Sawahlunto

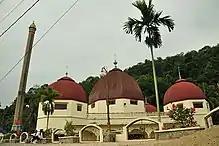
Grand Mosque of Sawahlunto

The majority of the population of Sawahlunto City embraces Islam. Most of its adherents are Minangkabau people. Other religions practiced in this city are Christianity, Hinduism, and Confucianism, most of which are adhered to by non-Minangkabau residents. Various places of worship are also found in this city. Apart from being dominated by mosques, there are also two churches in Sawahlunto City, namely the Sawahlunto St. Parish Church. Barbara and HKBP Sawahlunto Church.